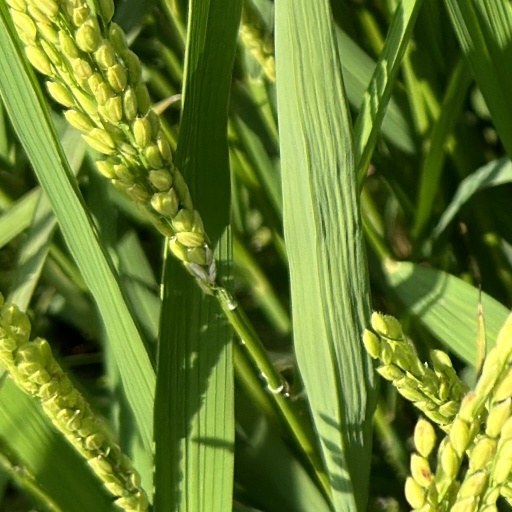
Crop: rice